Order of St Patrick

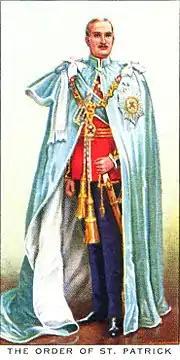
Knight of the Order of Saint Patrick

The order was founded in 1783, a year after the grant of substantial autonomy to Ireland, as a means of rewarding (or obtaining) political support in the Irish Parliament. The Order of the Bath, founded in 1725, was instituted for similar reasons. The statutes of the Order restricted membership to men who were both knights and gentlemen, the latter being defined as having three generations of "noblesse" (meaning ancestors bearing coats of arms) on both their father's and mother's side. In practice, however, only Irish peers and British princes were ever appointed to the Order. The cross of St Patrick (a red saltire on a white background) was chosen as one of the symbols of the Order. A flag of this design was later incorporated into the Union Flag. Its association with Saint Patrick or with Ireland prior to the foundation of the Order is unclear, however. One of the first knights was the William FitzGerald, 2nd Duke of Leinster, whose arms carry the same cross.